Question: Who is taking the picture?
Tambaya: Wa yake ɗaukan hoton?
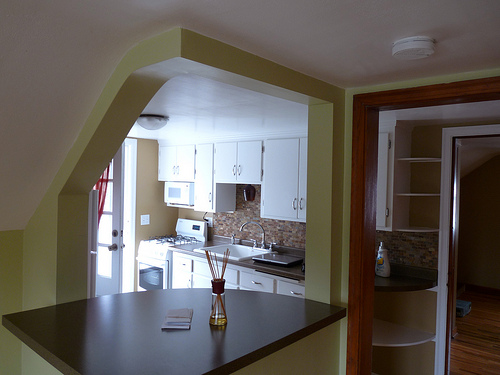
Answer: A photographer.
Amsa: Mai hoto.